Jacobello del Fiore

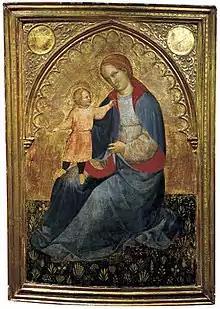
Jacobello del Fiore: "Madonna and Child"

"Madonna and Child" is a painting that aligns with its contemporaries and is comparable to them. For example, the way that it portrays the child is expectedly crude: the child looks like an adult person that has been scaled down and shrunk in proportion to Mary. This is due in part to the fact that Renaissance depictions of children were less sophisticated than the depictions of adults.